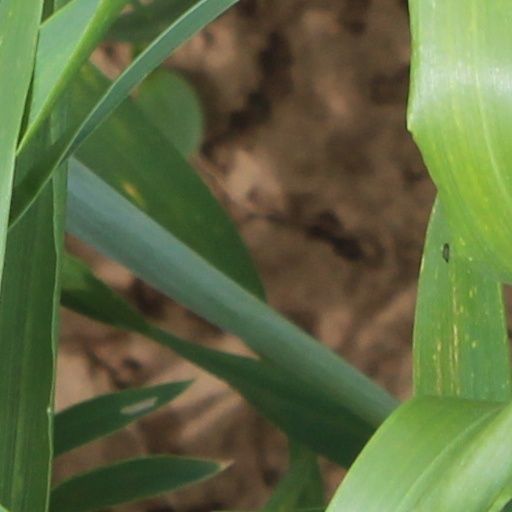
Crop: wheat